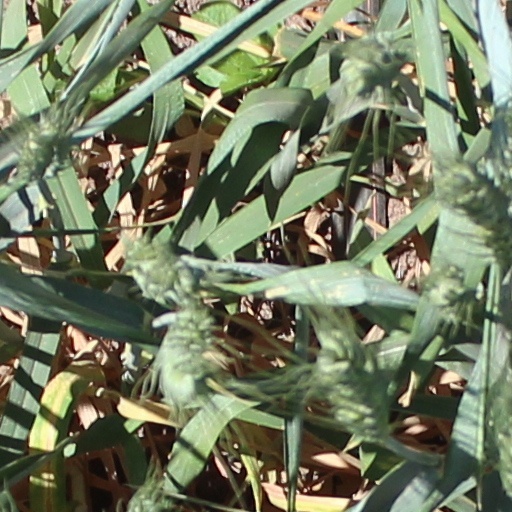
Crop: wheat